Bandini (TV series)

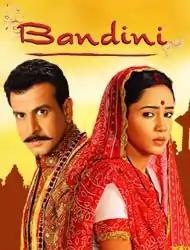
Title Montage of "Bandini"

Bandini is an Indian soap opera produced by Ekta Kapoor of Balaji Telefilms. It starred Ronit Roy, Aasiya Kazi, Mrunal Jain, Leena Jumani, Shardul Pandit and Kunal Thakkur and was set against the backdrop of Gujarat in Dharampur a village near Surat in Gujarat. The show premiered on 19 January 2009 and ended on 29 January 2011 on NDTV Imagine.